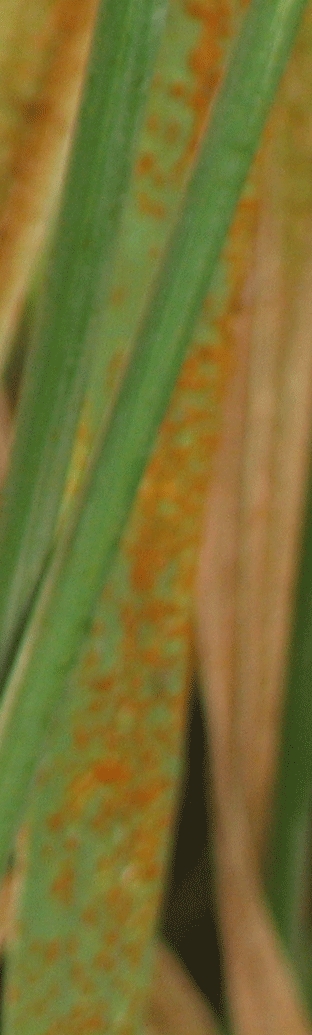
Label: Wheat___Brown_Rust